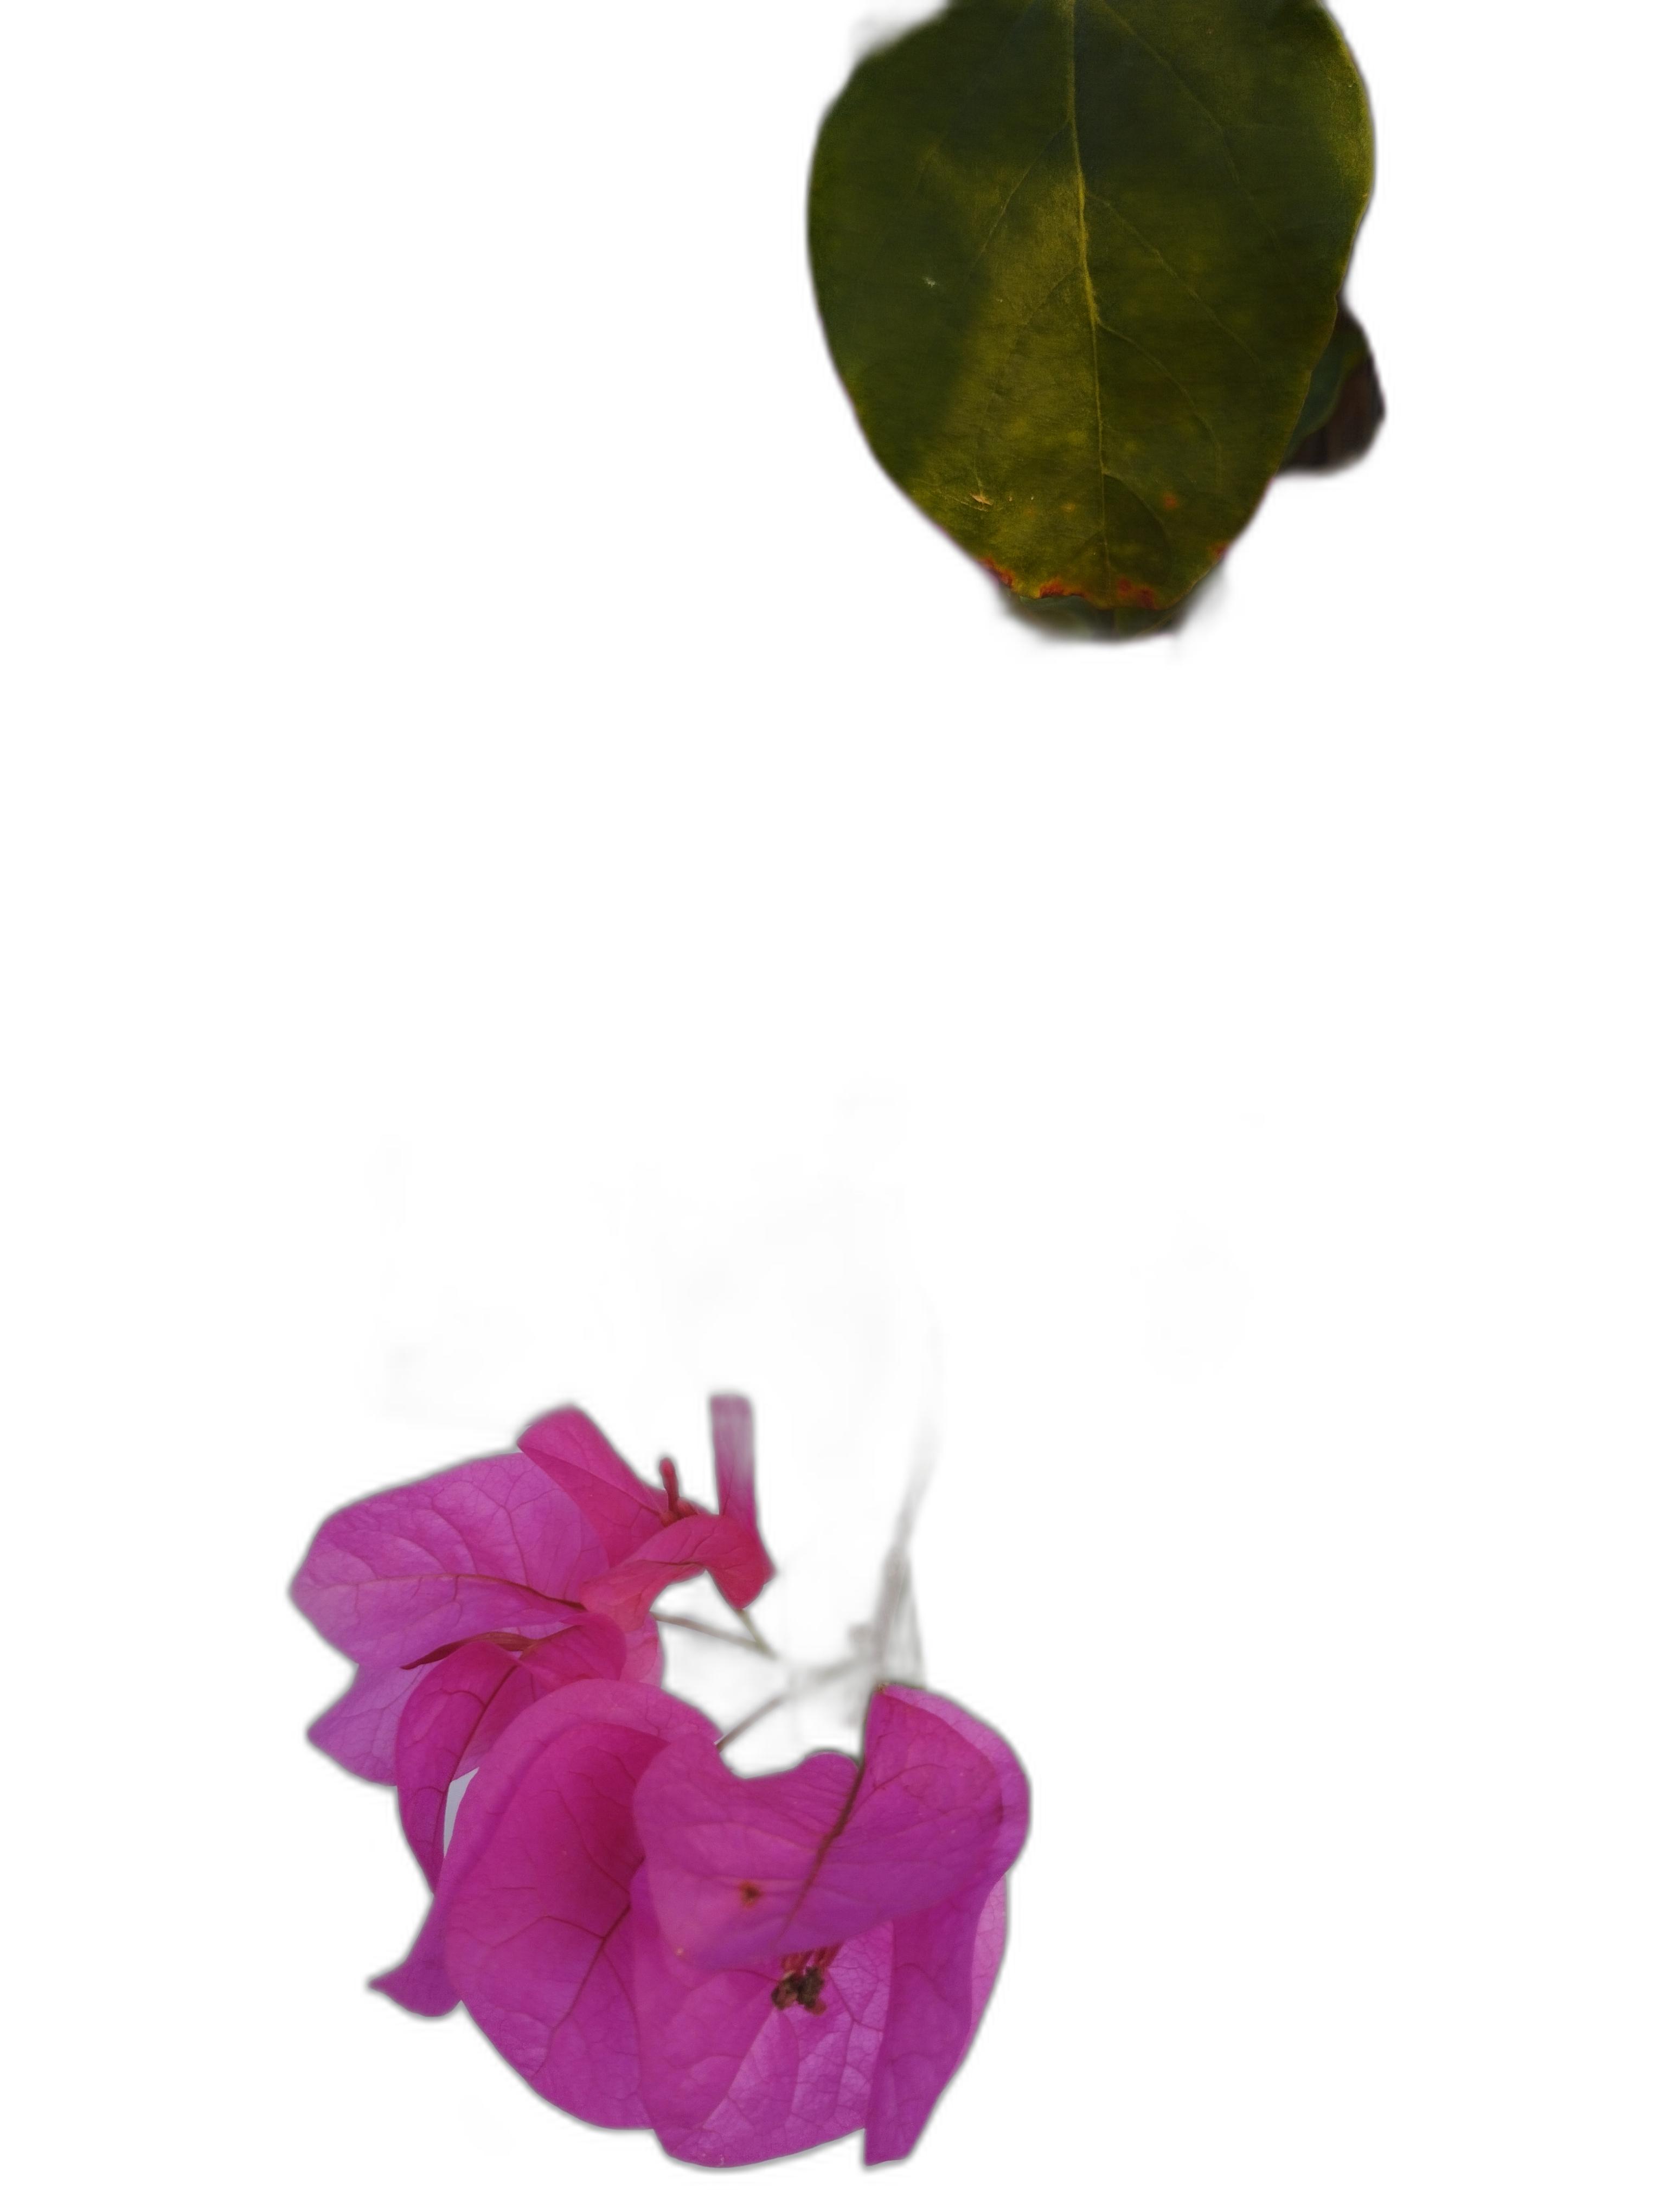
Label: Bougainvillea